Simon Brandstetter

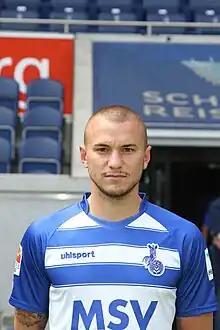
Brandstetter in 2015

Simon Brandstetter (born 2 May 1990) is a German professional footballer who plays as a forward for Mainz 05 II.